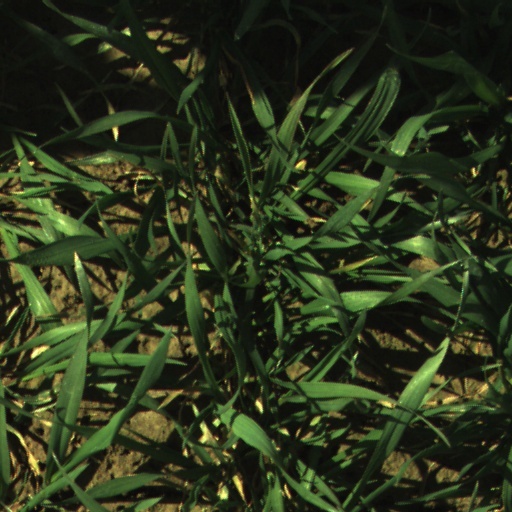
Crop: wheat